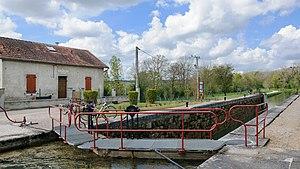
l'écluse n°
Fulvy est une commune française située dans le département de l'Yonne en région Bourgogne-Franche-Comté.
Le canal de Bourgogne est une voie d'eau à petit gabarit longue de 242 km, située dans la région Bourgogne-Franche-Comté en France, et qui relie le bassin de la Seine avec le bassin du Rhône.